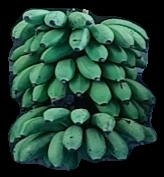
Variety: rasbale
Grade: grade2